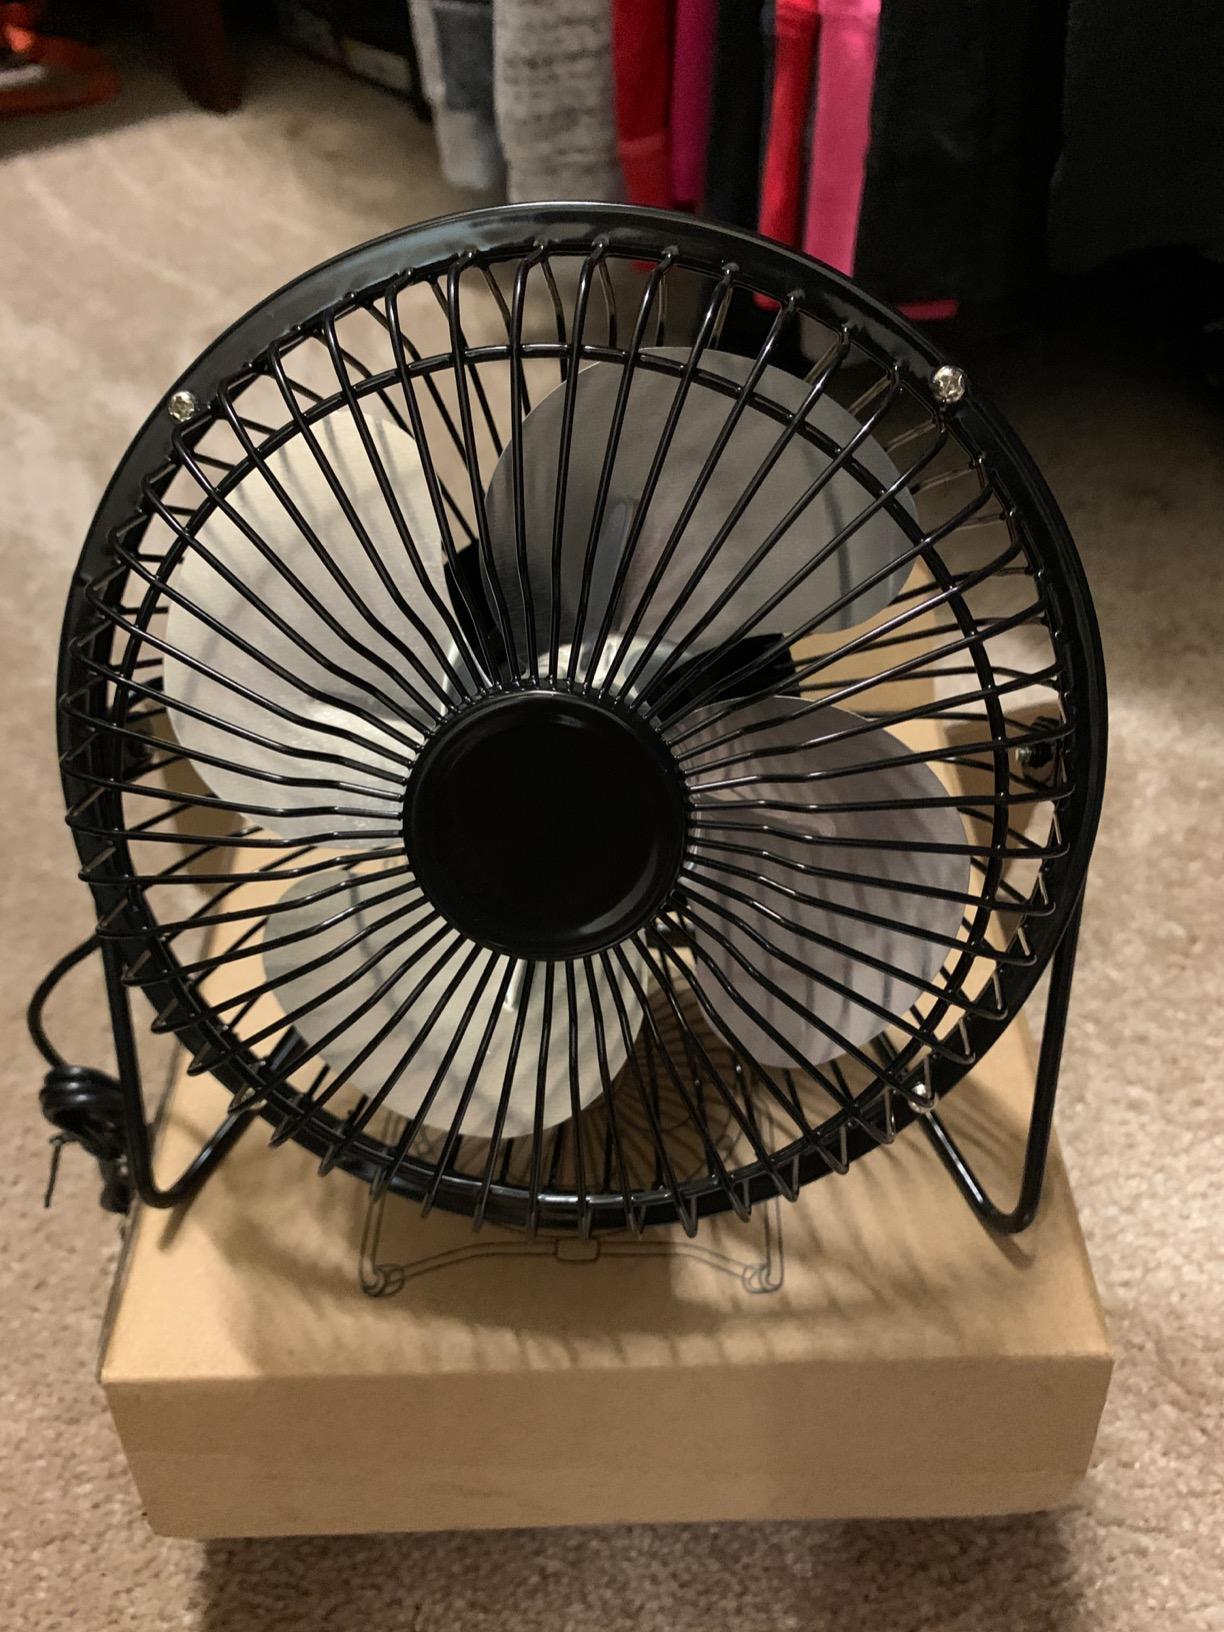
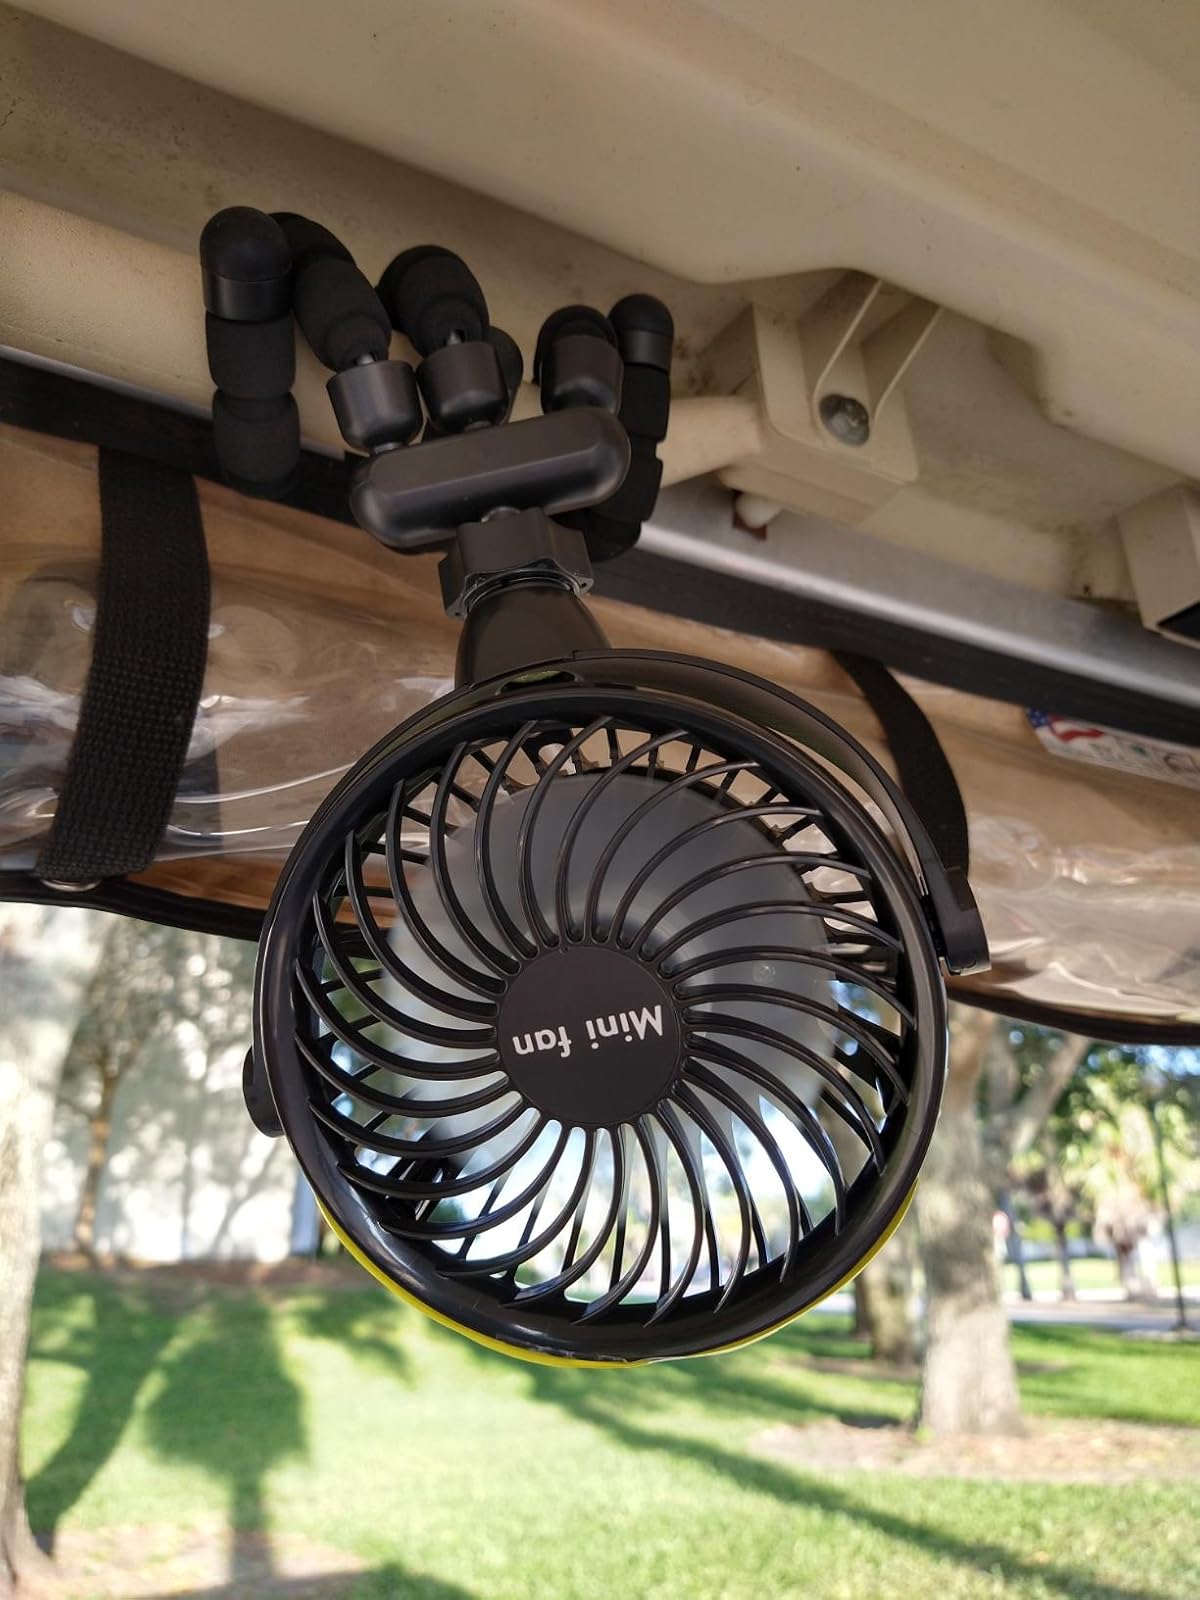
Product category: fan
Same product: no